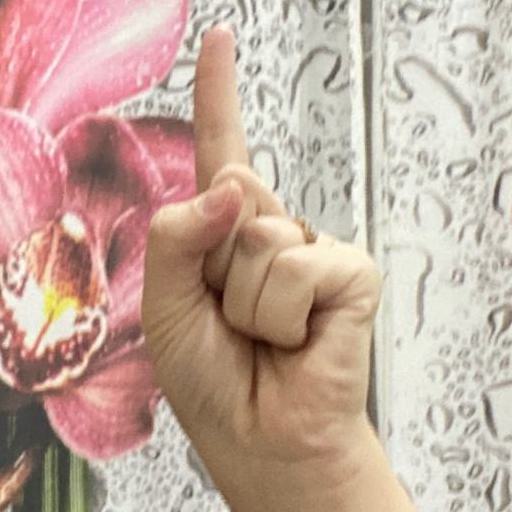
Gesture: one